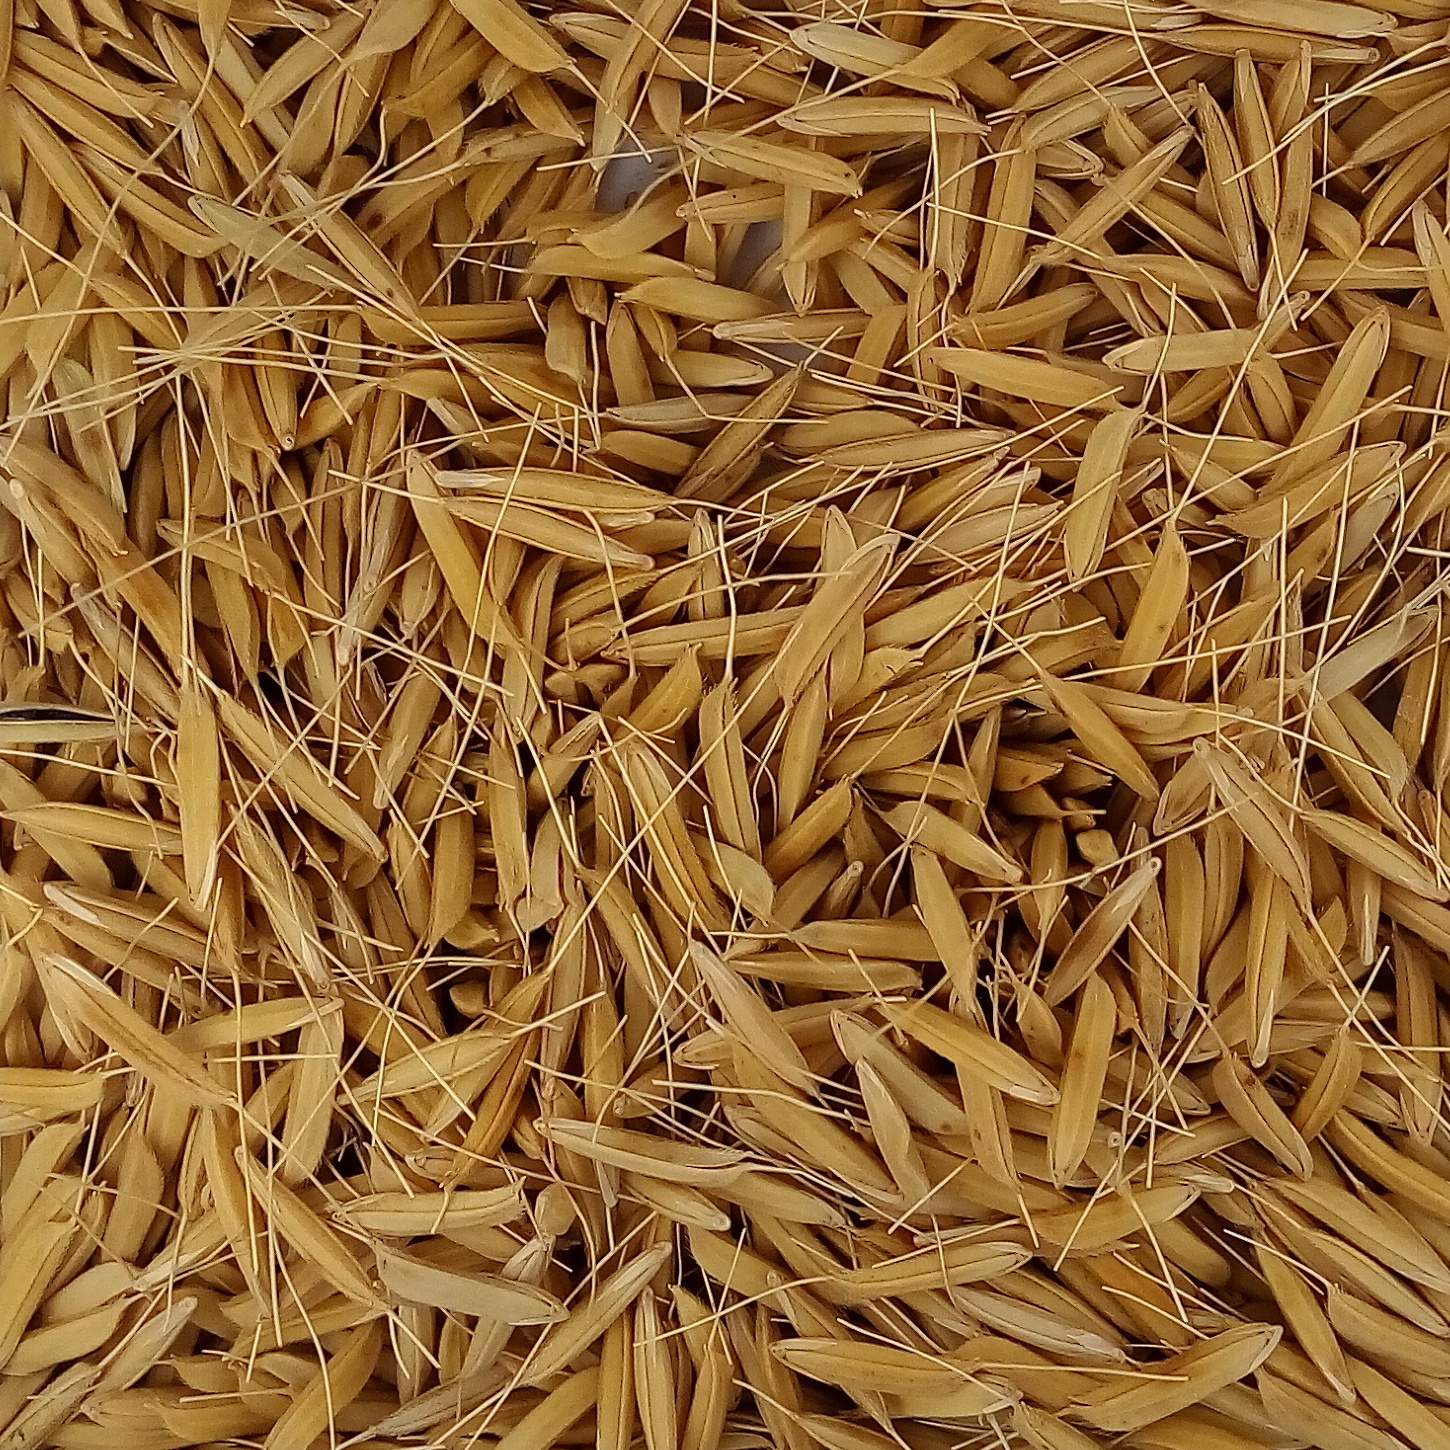
Rice seed variety: 1637